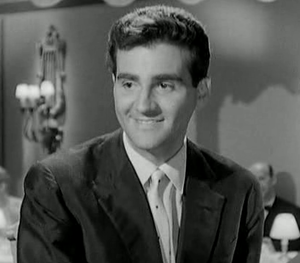
Teddy Reno, né à Trieste le 11 juillet 1926, est un chanteur, acteur et producteur italien naturalisé suisse.